Bedding (animals)

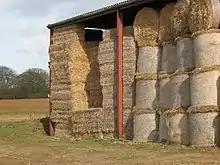
Straw is a commonly used bedding material

Wood shavings (pine, cedar, and aspen) are absorbent and have good odor control. Different textures such as fine cut, soft shreds, or thick cut are used for different animals. Wood shavings can be dusty and contain aromatic oils that can cause respiratory, gastrointestinal, urinary tract, or skin disorders and other health problems in some animals. Aspen and kiln-dried wood shavings tend to be less dusty, plus the oils are removed.